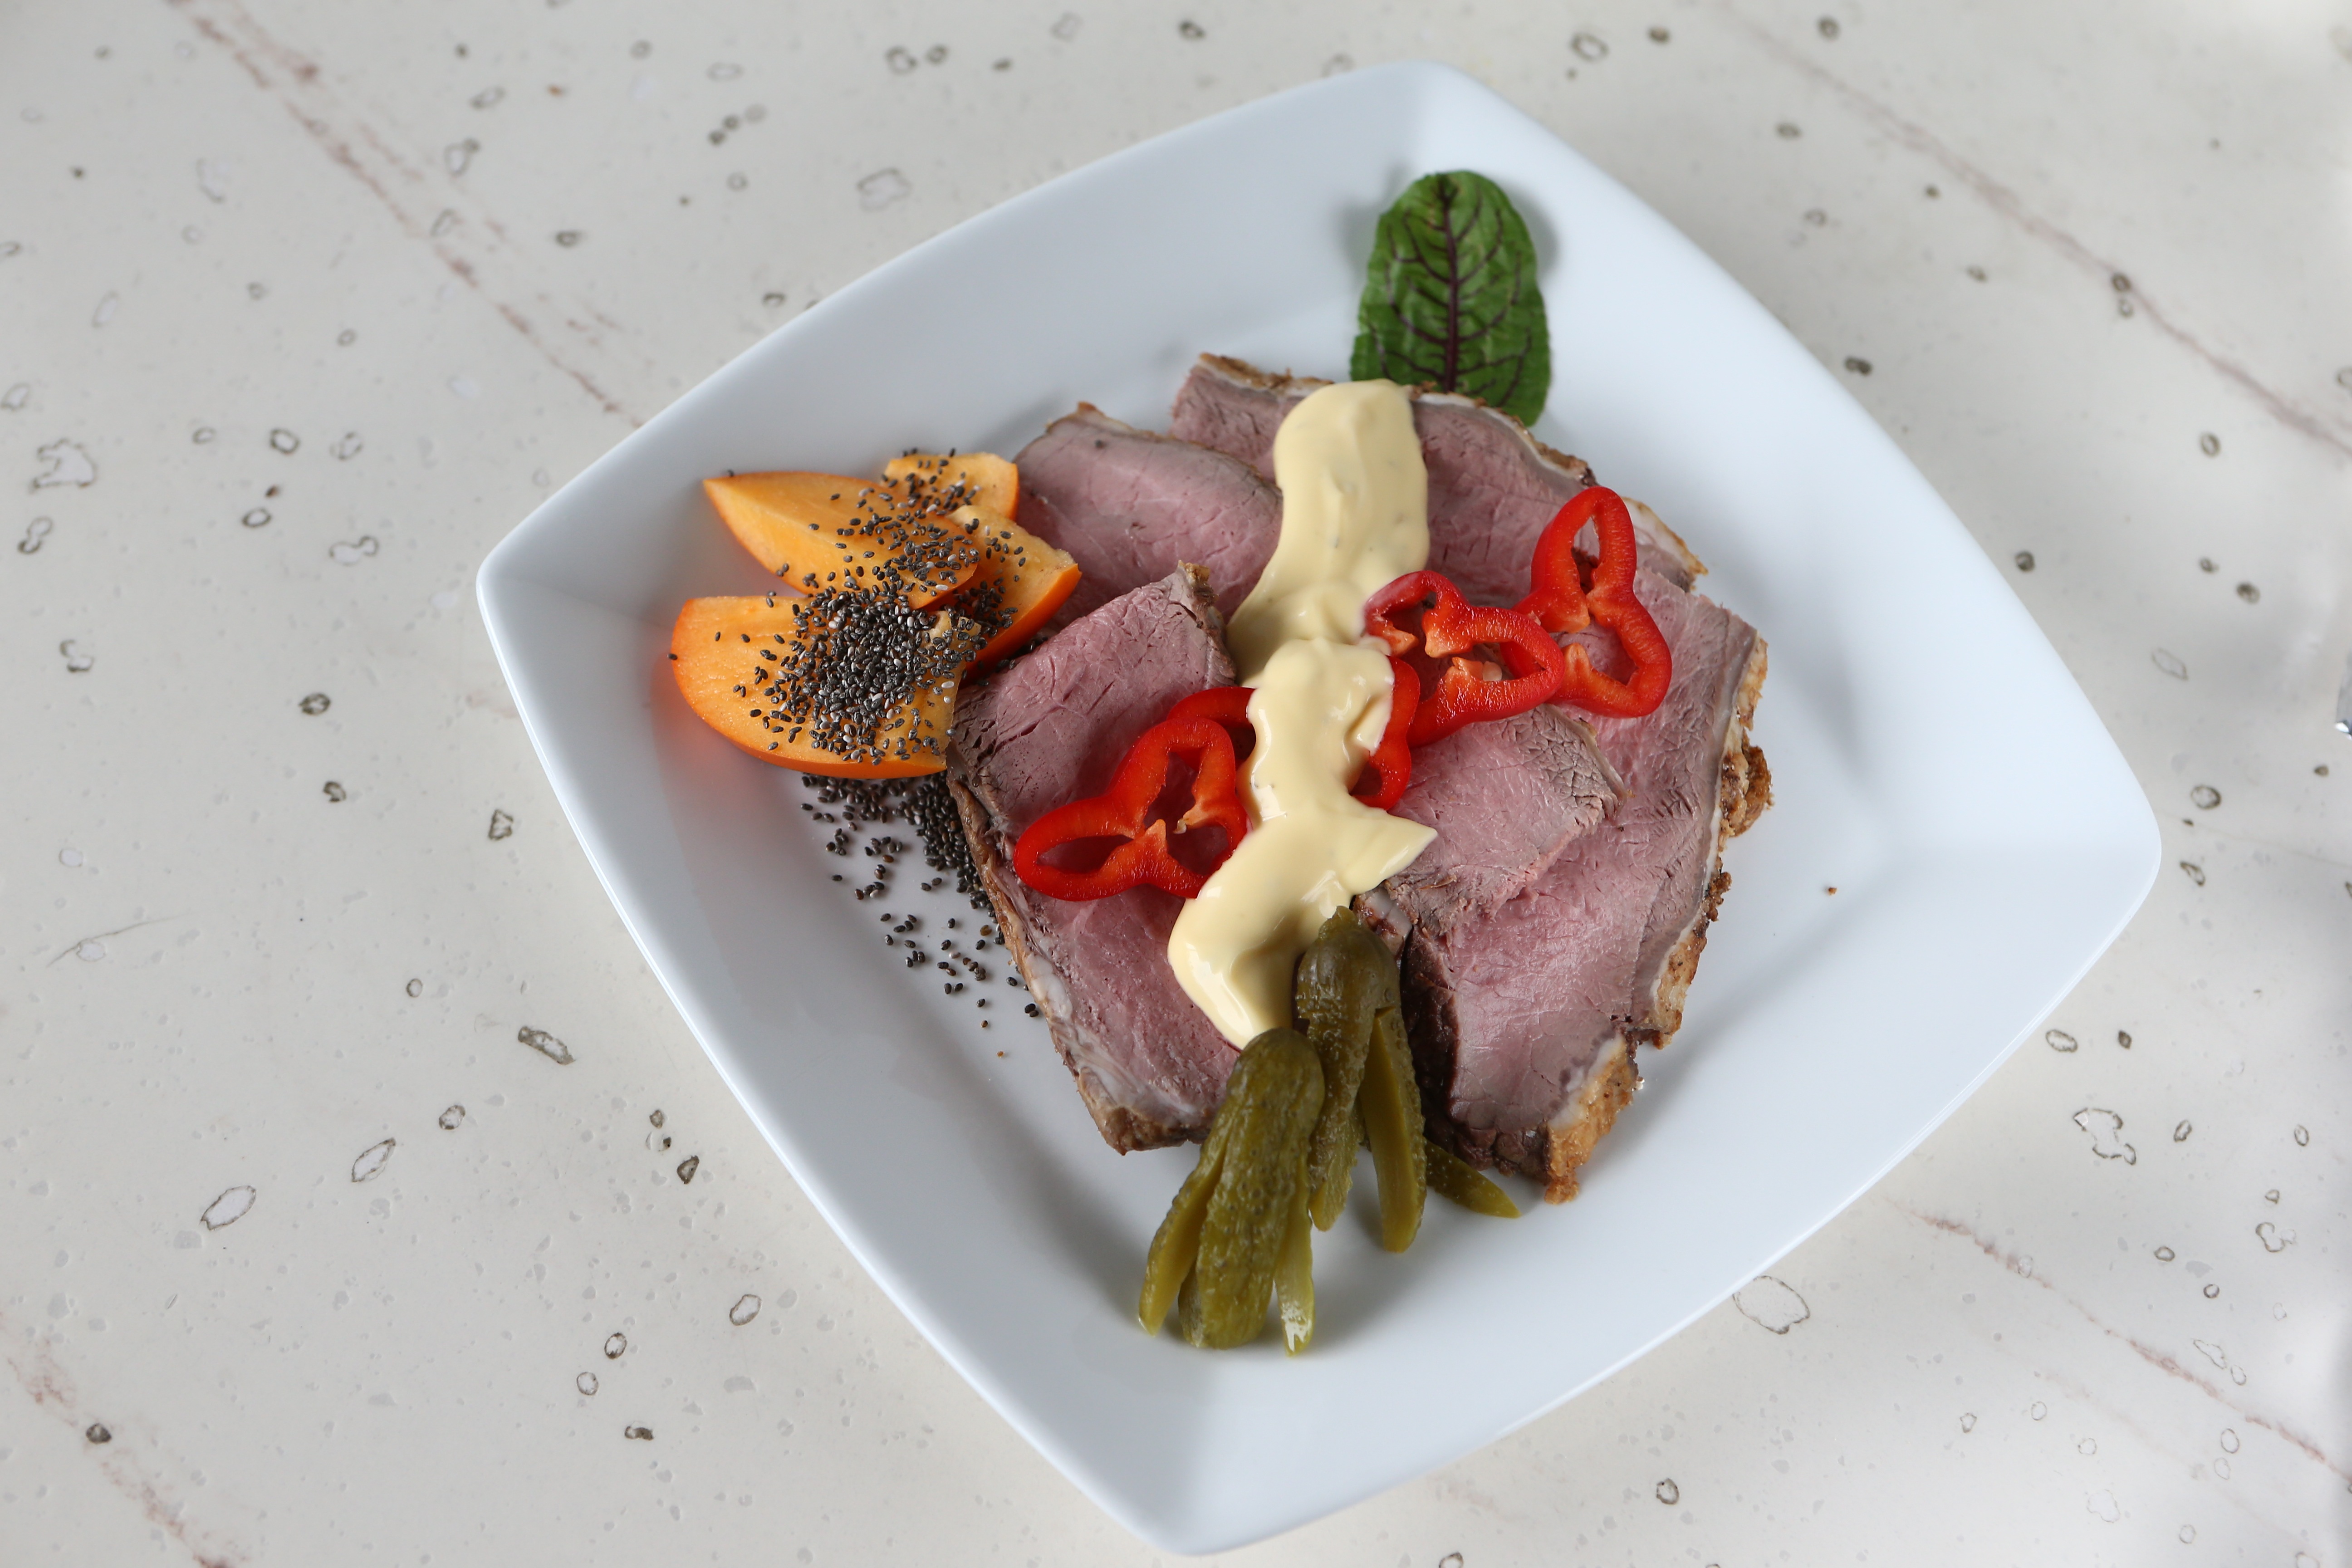
dish, meal, food, produce, vegetable, craft, meat, cuisine, calf, dining, refreshments, sorrel, taste, veal, chia seeds, rye bread, piement, loin of veal, sharon fruit, bearnaise, medium rare, cornichons